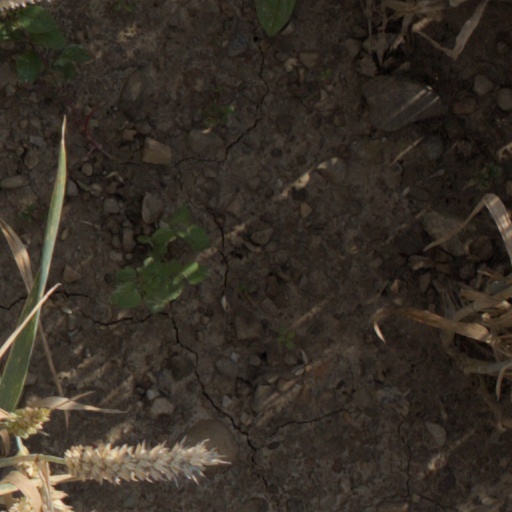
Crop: wheat